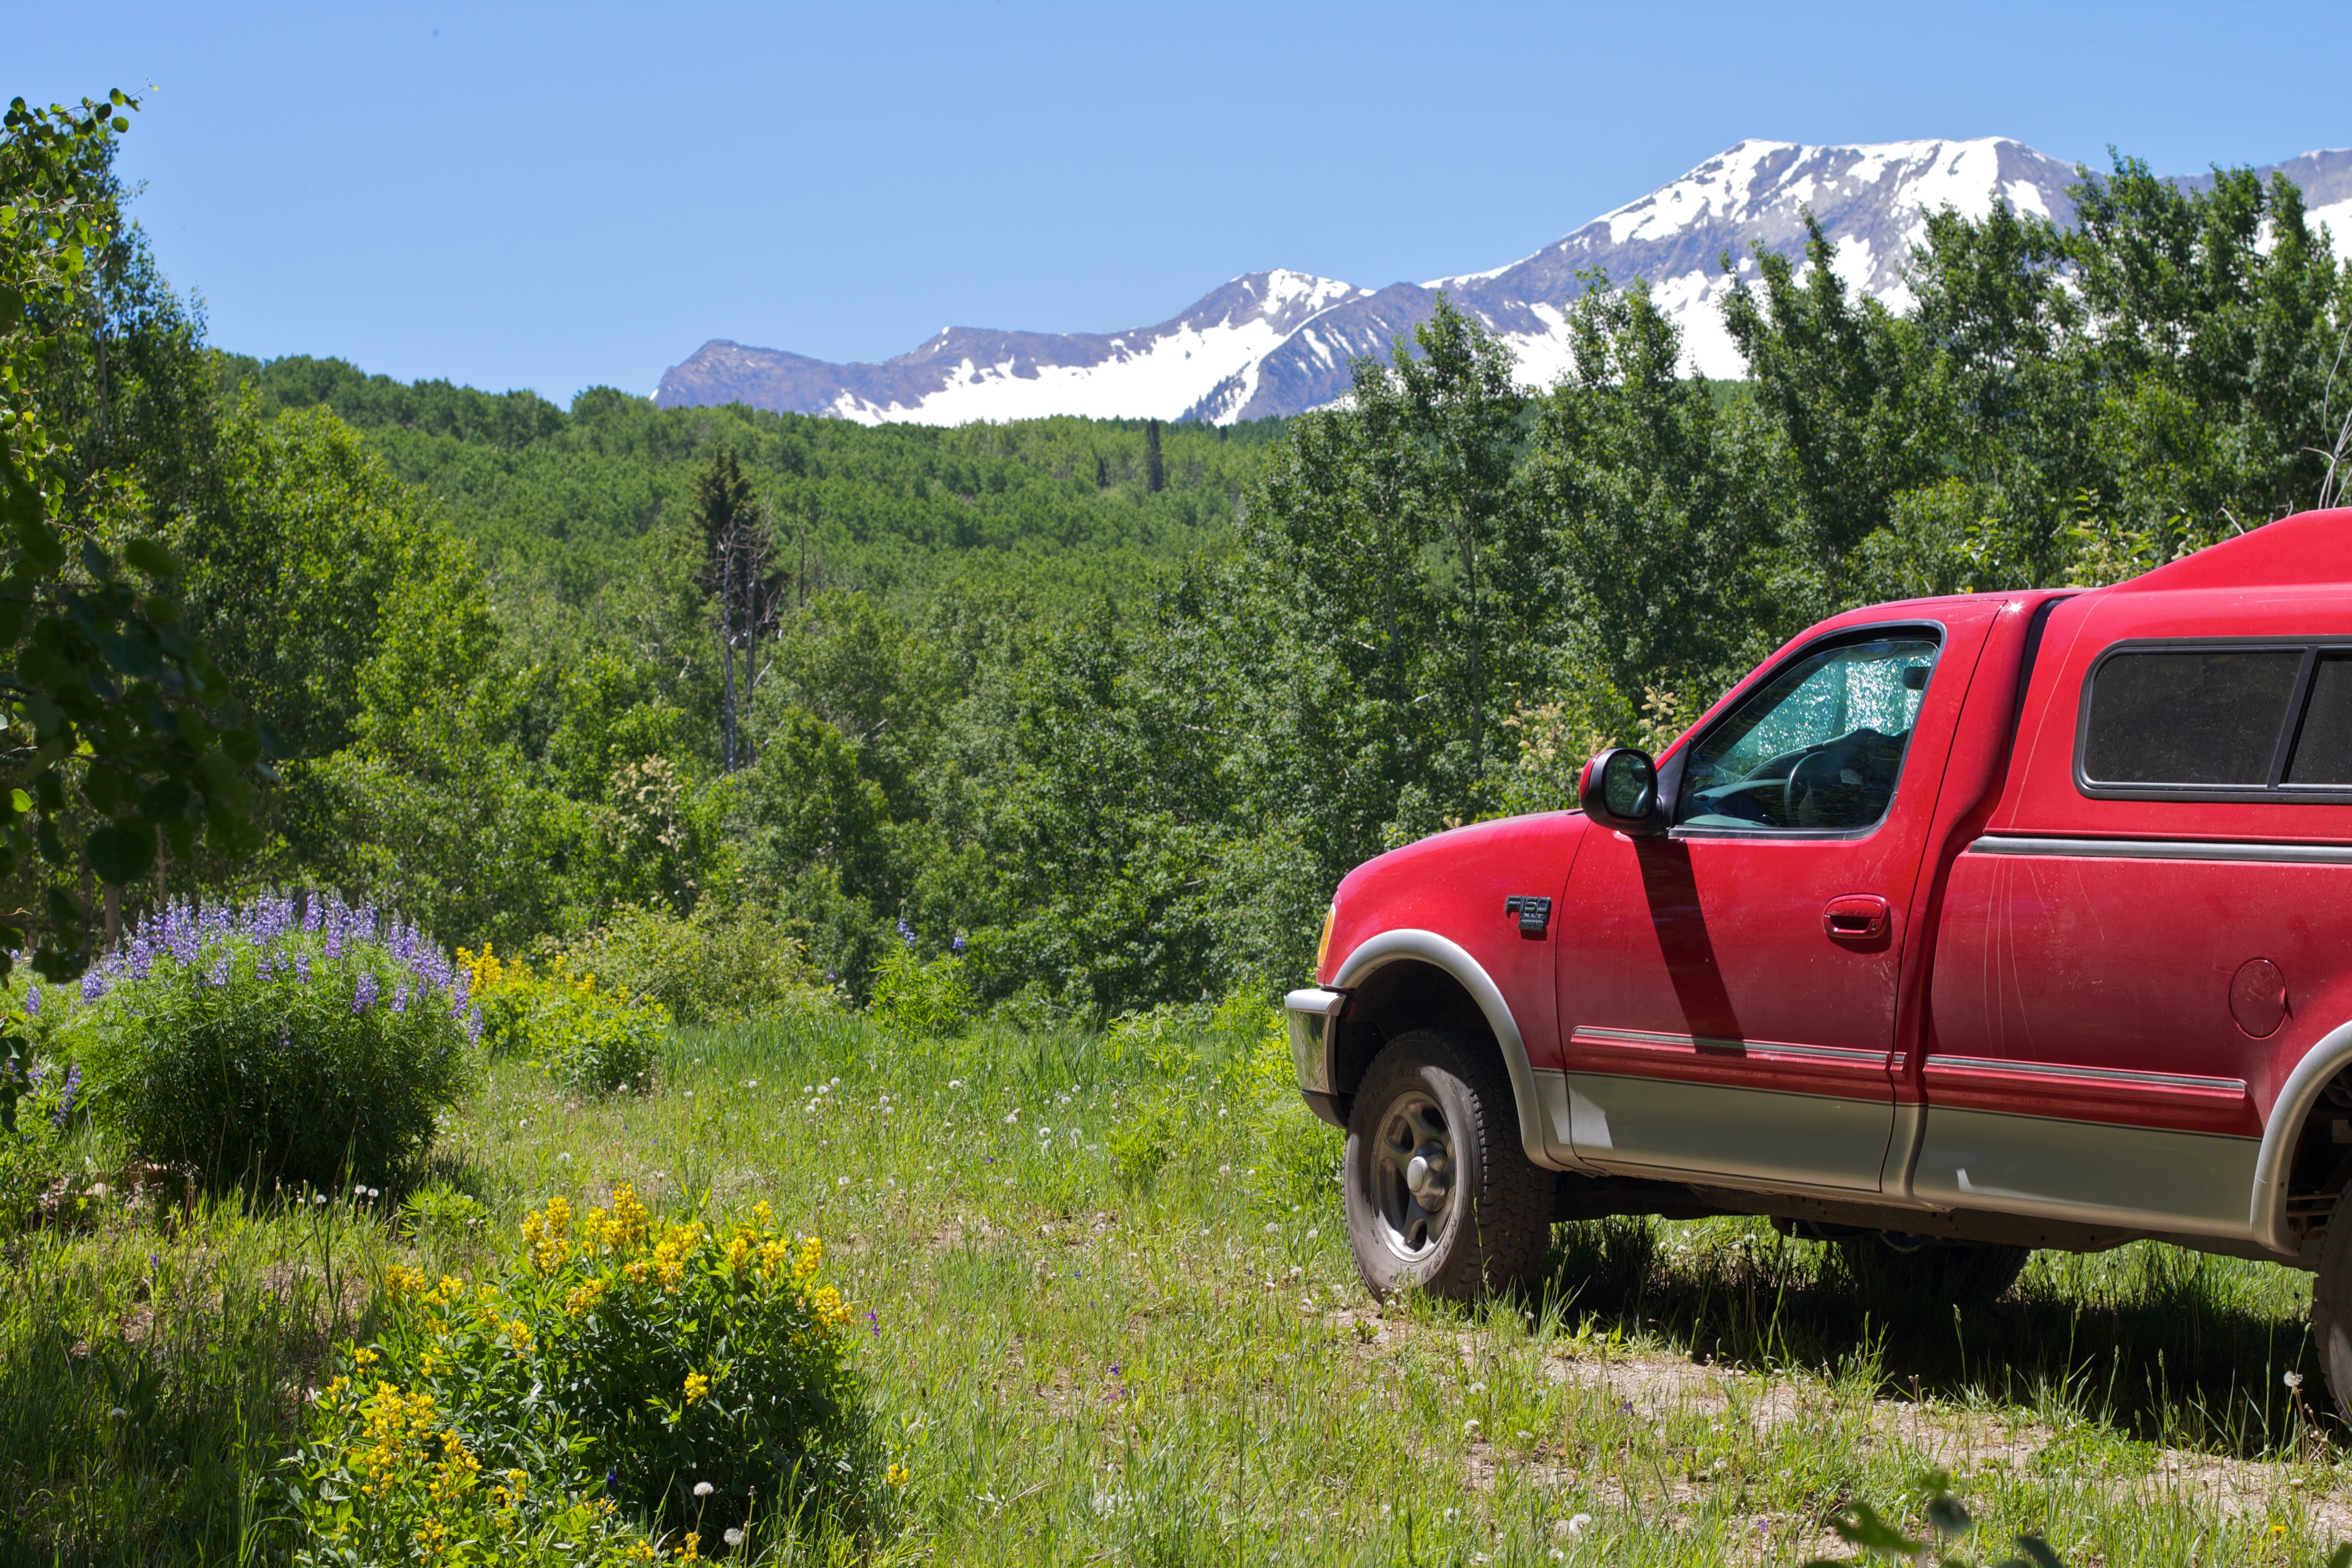
wilderness, car, adventure, transport, truck, vehicle, odyssey, pickup truck, off roading